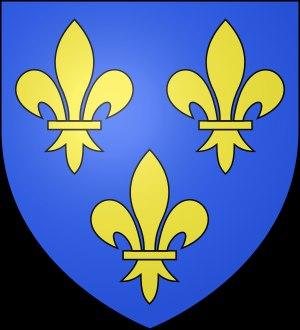
Lys prend divers sens dans divers domaines :
Louis Alphonse de Bourbon, né le 25 avril 1974 à Madrid, est un membre de la branche aînée de la maison de Bourbon second fils d'Alphonse de Bourbon, duc d’Anjou et duc de Cadix, et de son épouse Carmen Martínez-Bordiú y Franco, duchesse de Franco et grande d'Espagne. Il porte le titre de courtoisie de duc d'Anjou.
Louis Philippe Albert d'Orléans, comte de Paris, est le dernier prince royal de France, de 1842 à 1848. Prétendant orléaniste au trône de France de 1848 à 1873 sous le nom de Louis-Philippe II, puis de 1883 à 1894 sous celui de Philippe VII, c’est également un écrivain et un combattant de la guerre de Sécession.
L'abbaye Saint-Ouen de Rouen est l'un des principaux monuments de la ville de Rouen ; son église abbatiale est un exemple achevé de l'architecture gothique en Normandie.